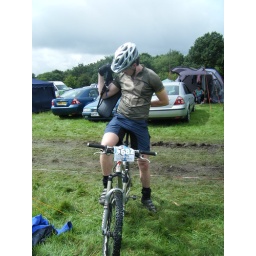
Hit the North 12 hour endurance mountain bike race. Held in Manchester, Sat July 19th 2008